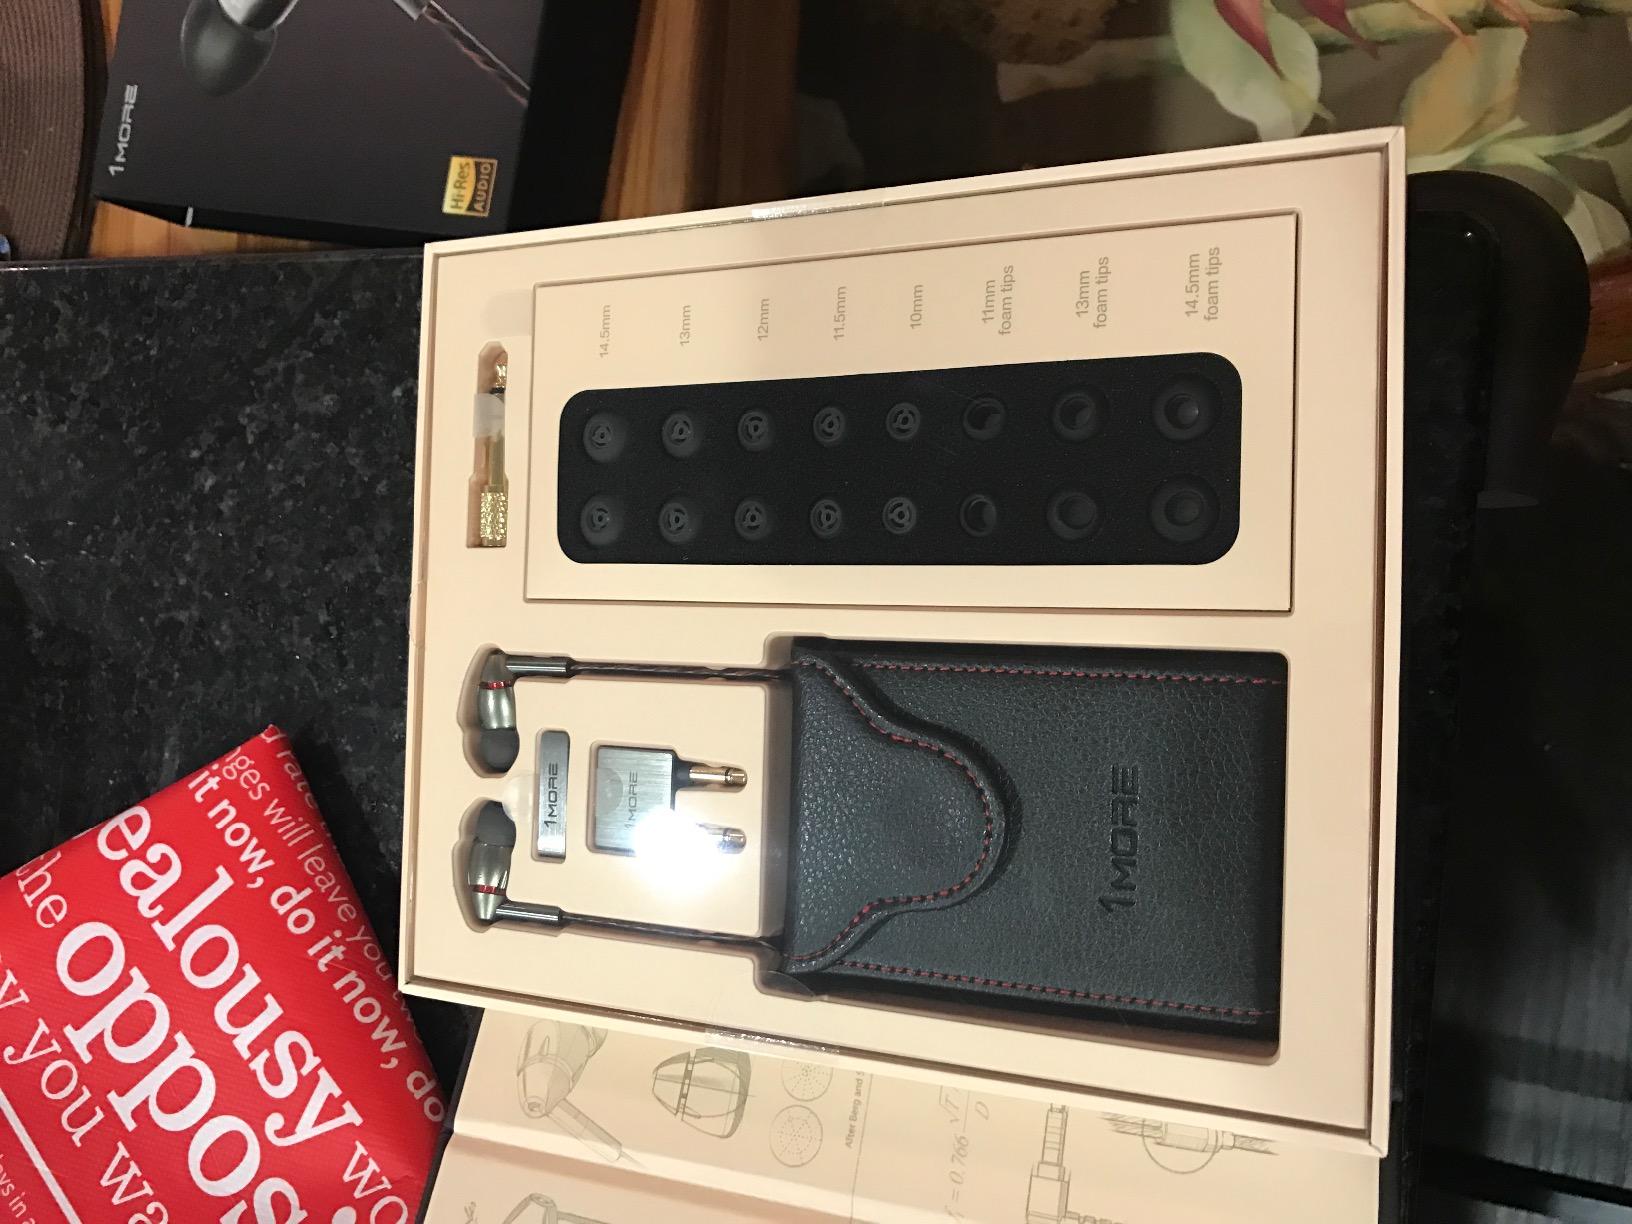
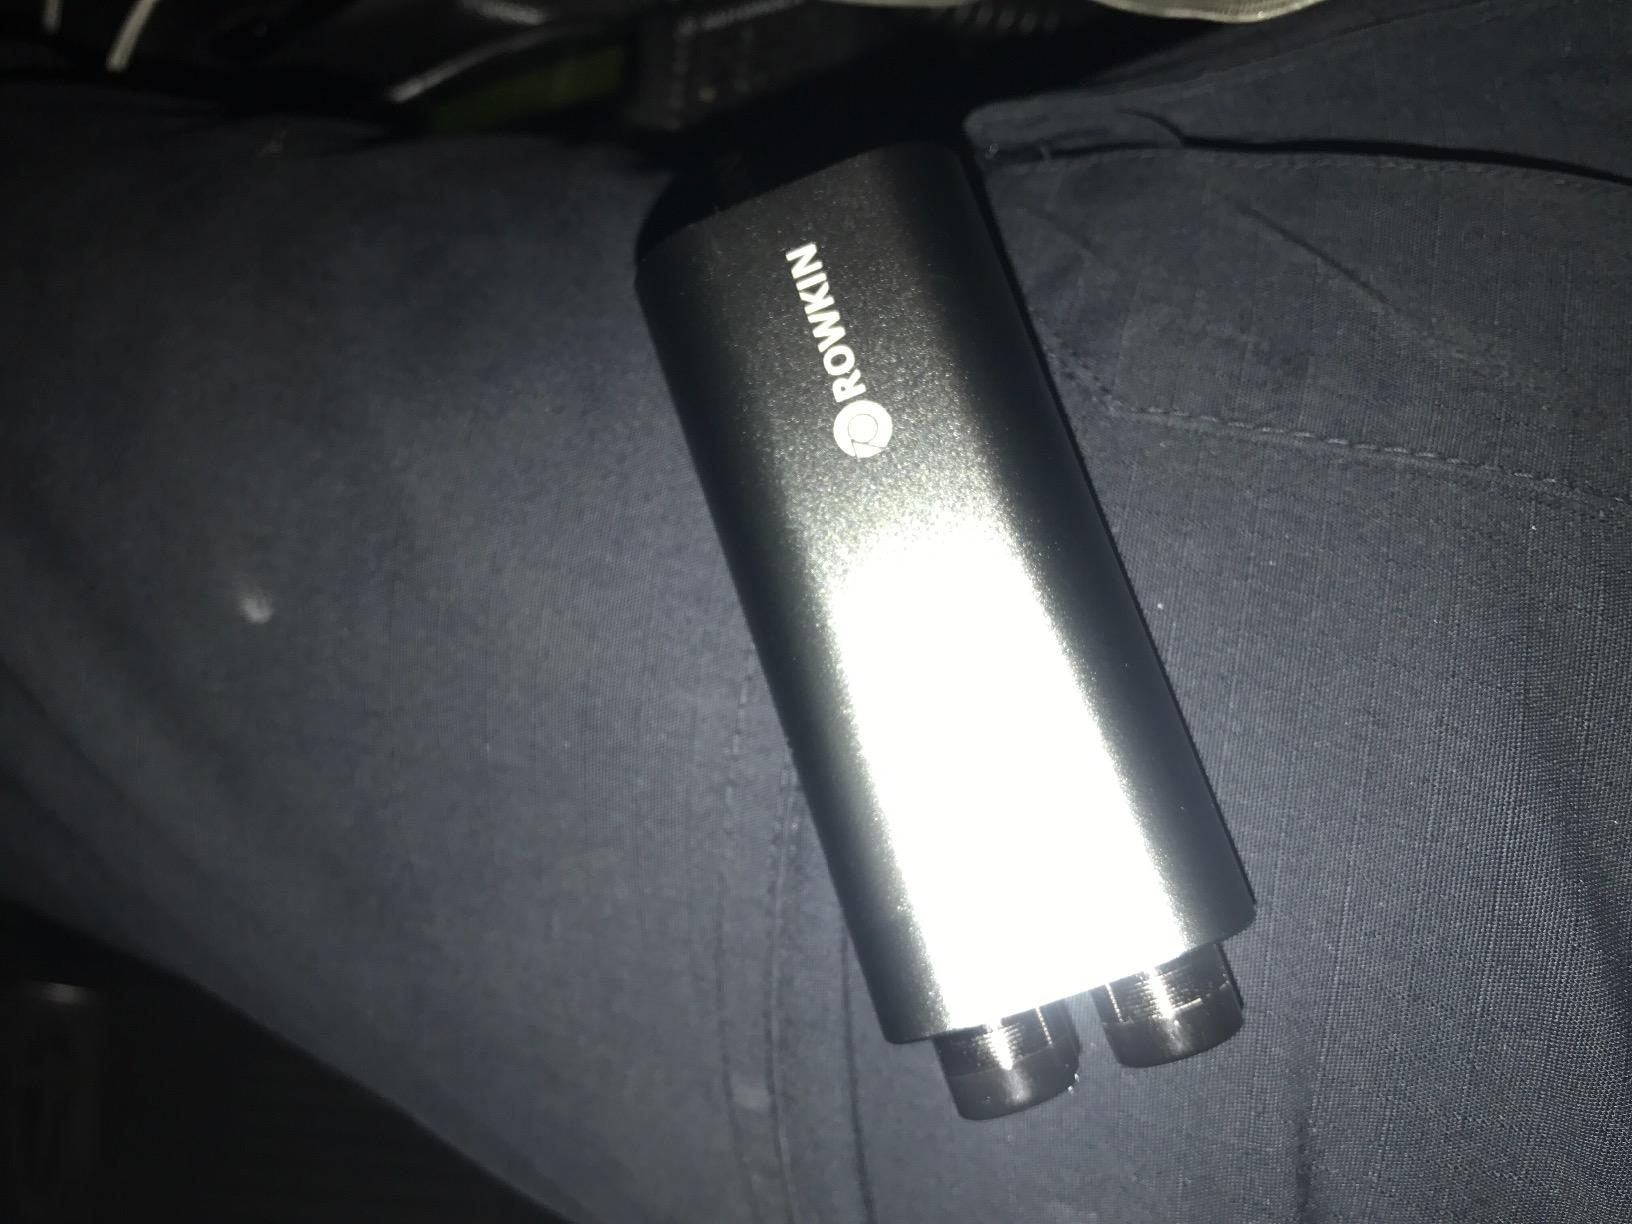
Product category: headphones
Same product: no